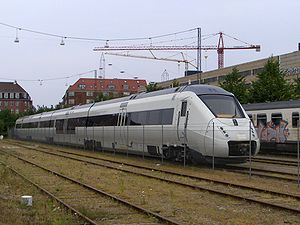
IC4's tidslinje 1998-2008 / 2008
IC4 testtog i Aarhus, juli 2006
Dette er en kronologisk oversigt over begivenheder og milepæle i IC4-sagen i perioden 1998-2008. 2008 angiver tidspunktet henholdsvis før og efter det økonomiske og juridiske forlig mellem DSB og AnsaldoBreda.